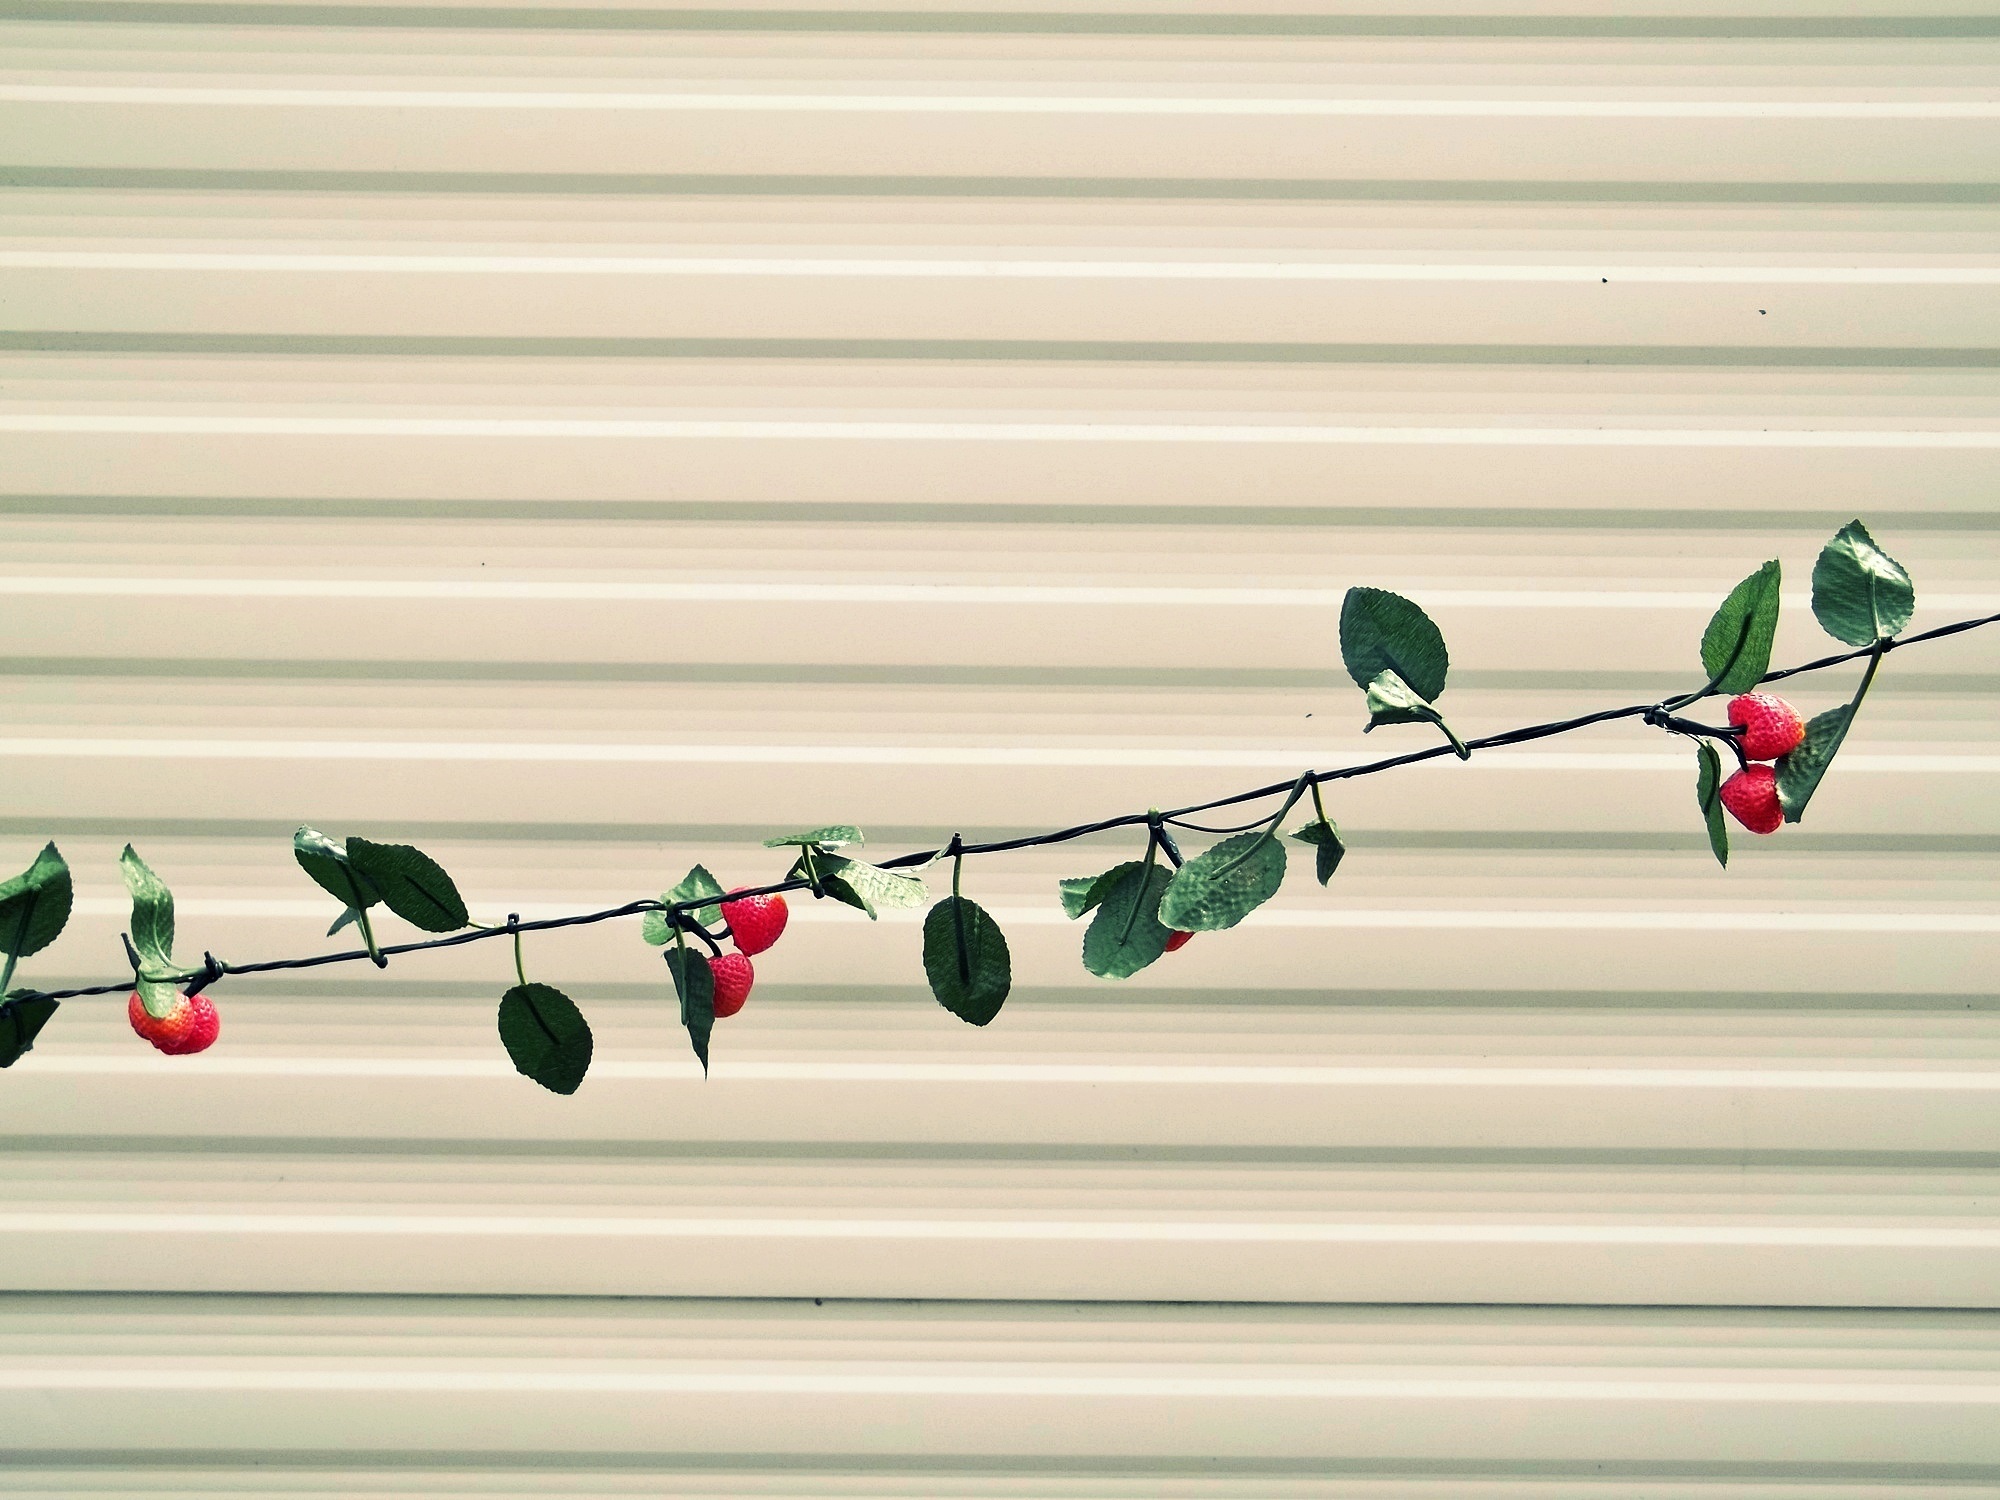
branch, leaf, flower, wall, summer, decoration, line, green, twig, sheet, leaves, festival, strawberries, lichterkette